Miura Station

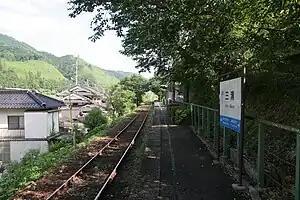
Miura Station platform, June 2009

is a passenger railway station located in the city of Tsuyama, Okayama Prefecture, Japan, operated by West Japan Railway Company (JR West).